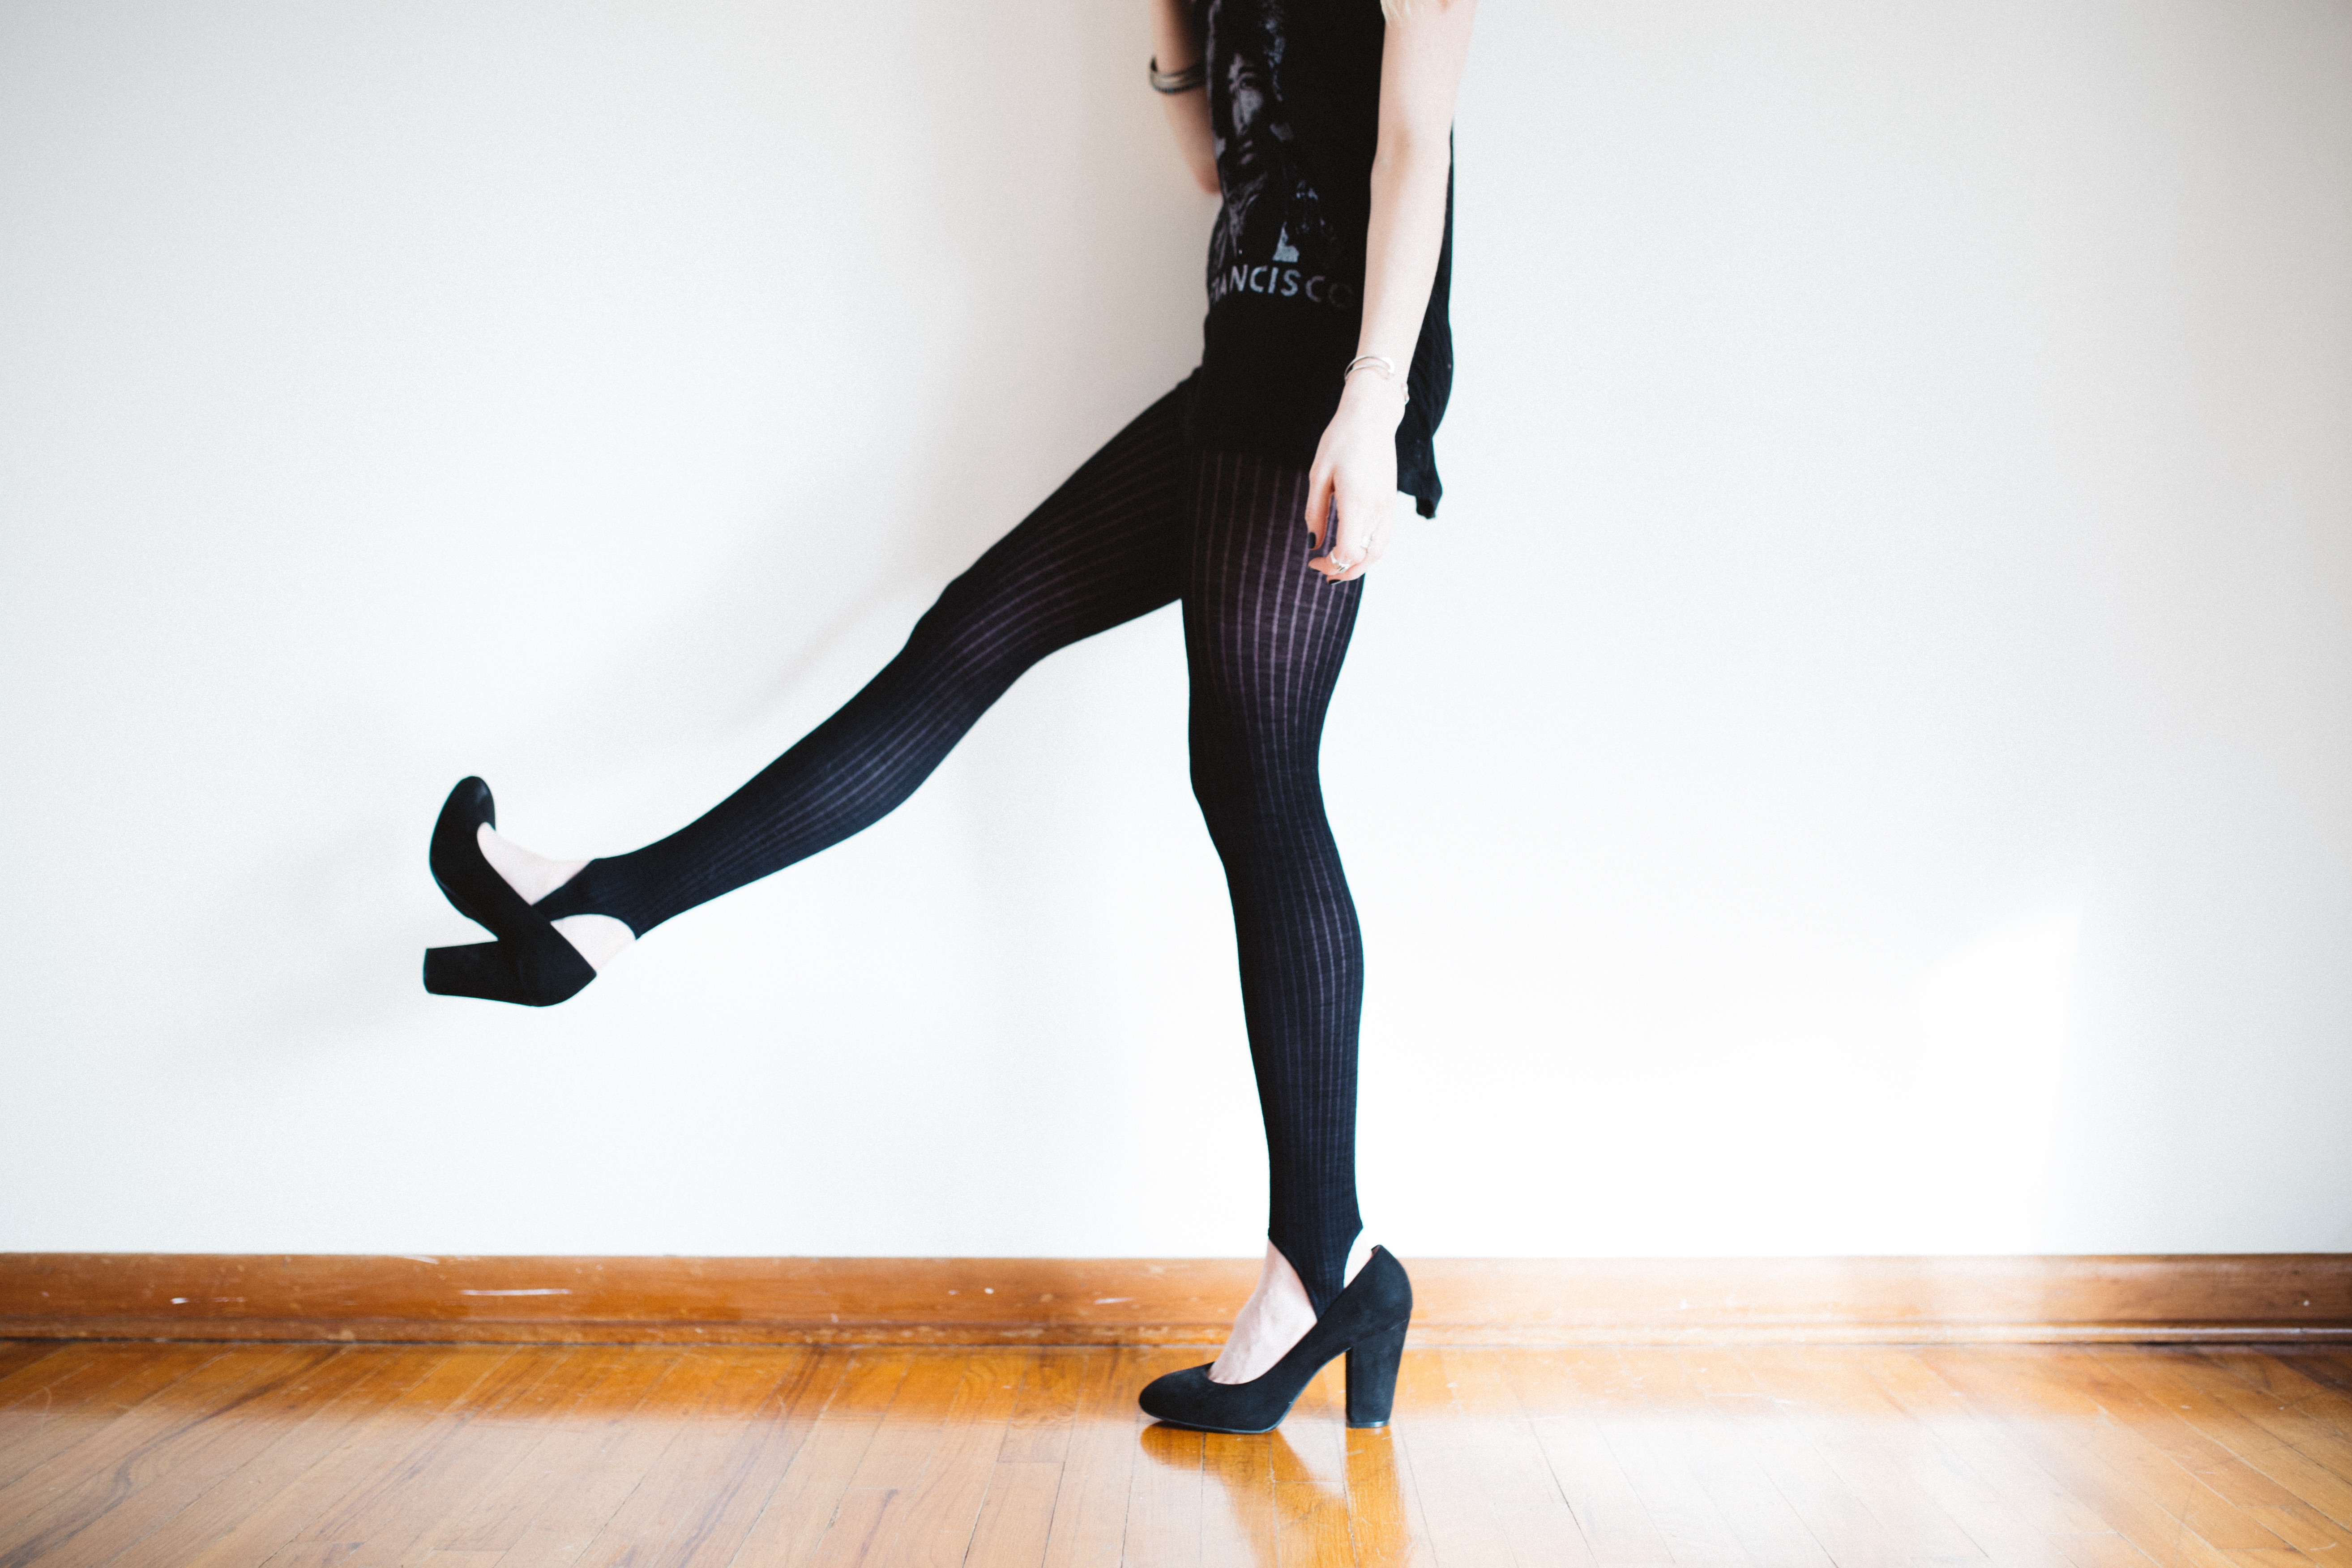
girl, woman, leg, dance, fashion, clothing, muscle, human body, trousers, high heel, sports, thigh, tights, tight, photo shoot, physical exercise, human action, modern dance, physical fitness